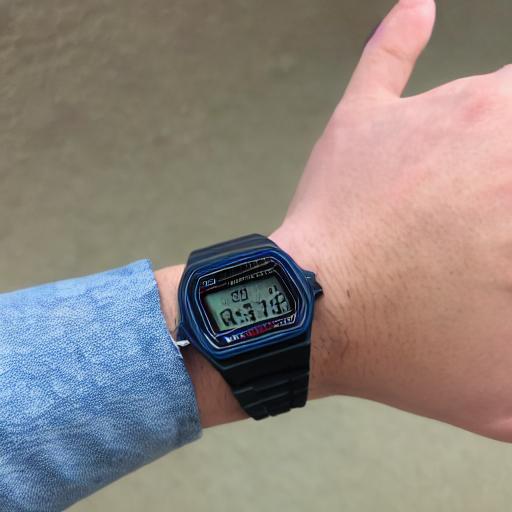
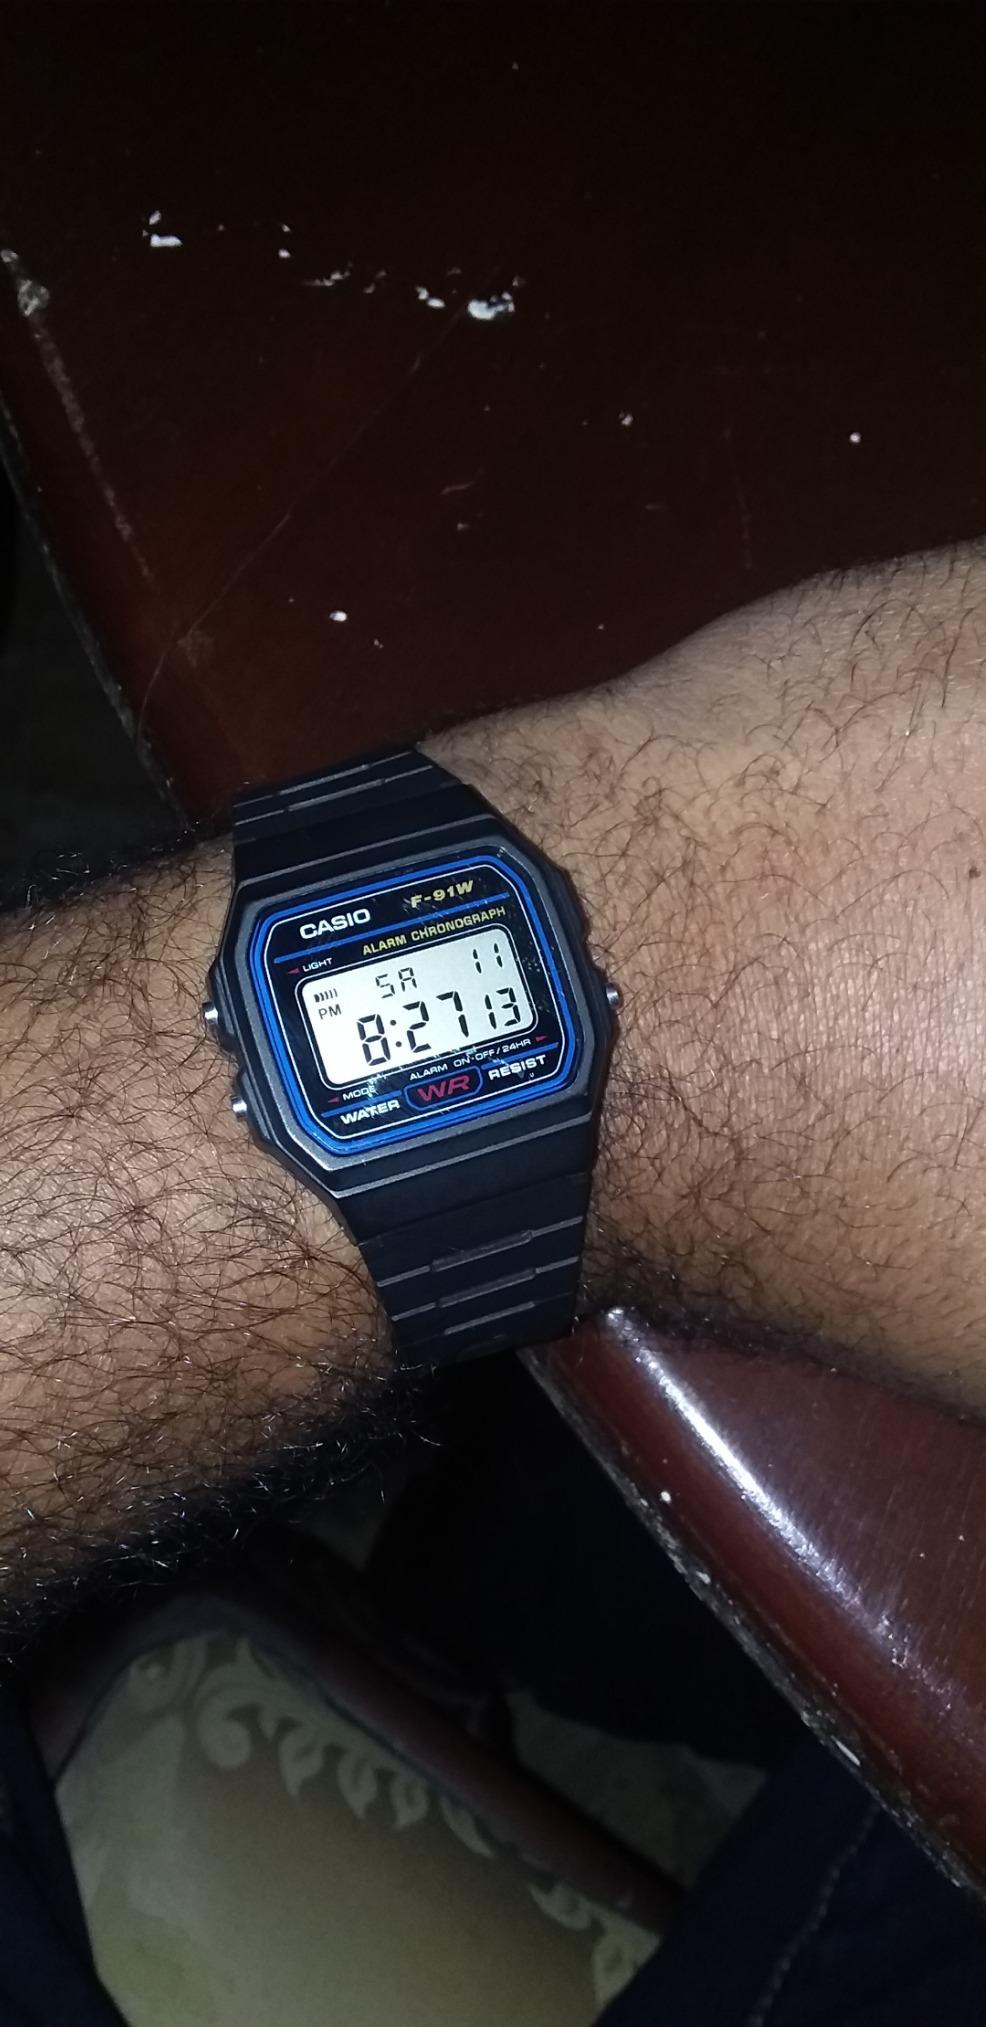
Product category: accessories_watch
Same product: no